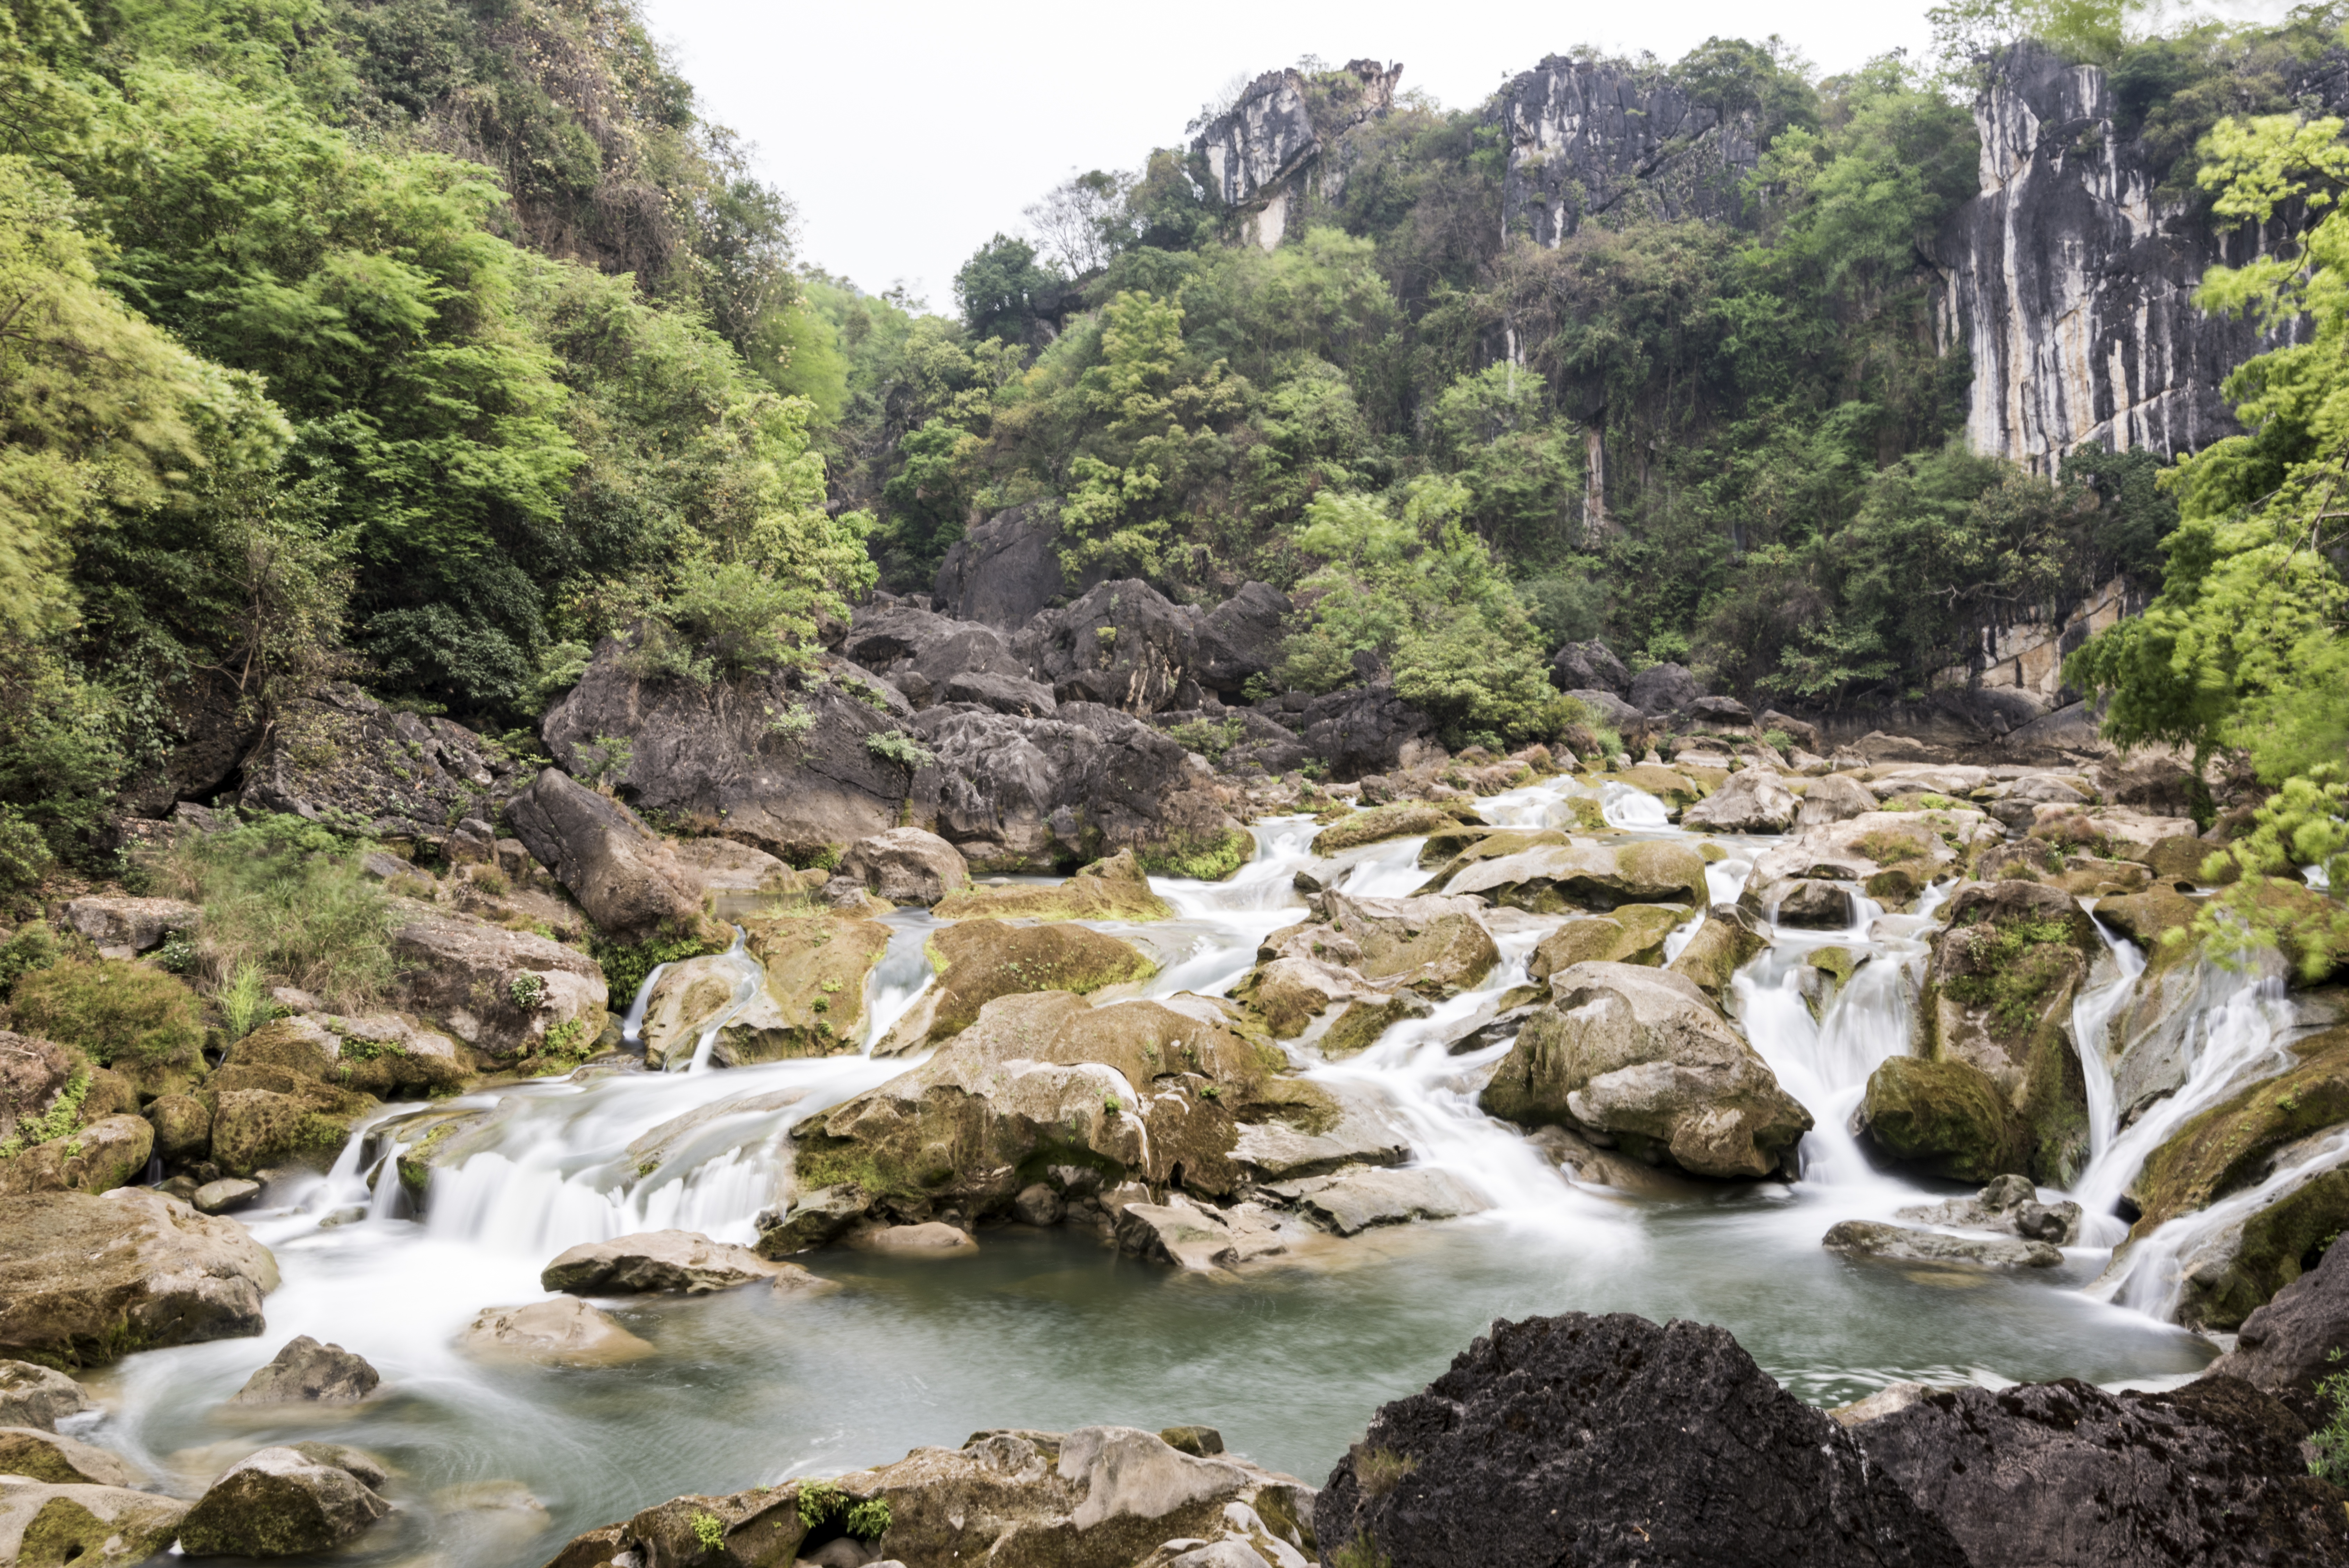
water, waterfall, creek, river, valley, stream, jungle, scenic, natural, rapid, gorge, tourism, body of water, rainforest, water feature, watercourse, wadi, silky, landform, geographical feature